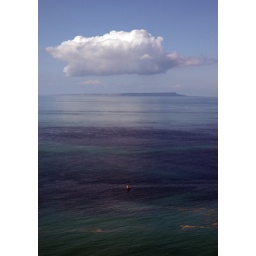
A cloud hovers over Portland while a solitary fishing boat sails along the Dorset coast